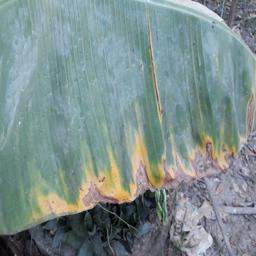
Label: POTASSIUM DEFICIENCY